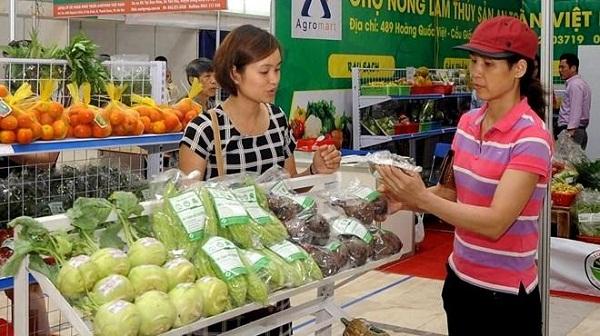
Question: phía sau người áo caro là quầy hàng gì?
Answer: phía sau là quầy rau củ